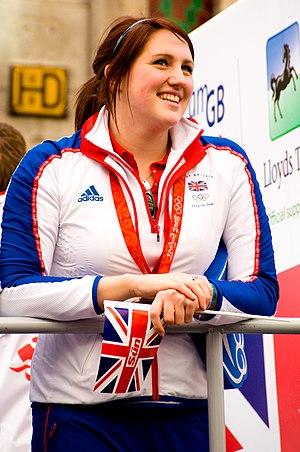
Cassandra Patten, née le 1ᵉʳ janvier 1987 à Cardinham, est une nageuse britannique spécialisée dans les épreuves en eau libre.